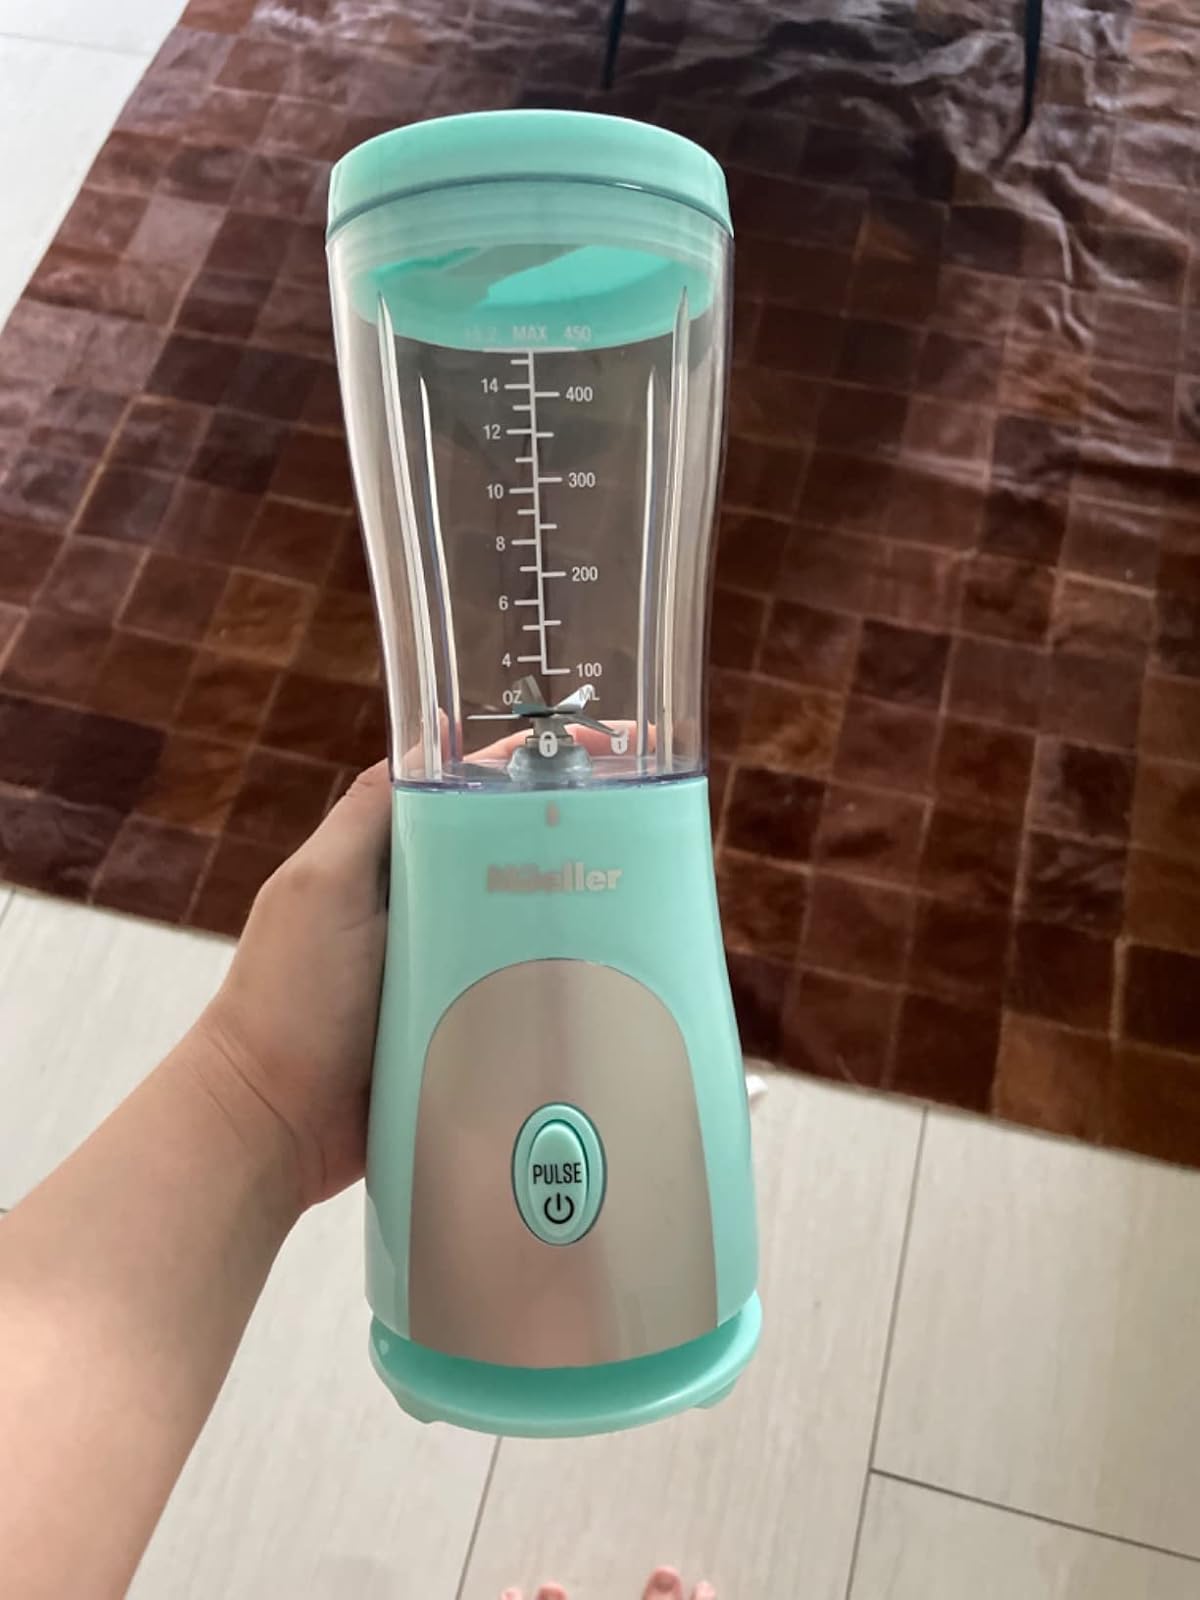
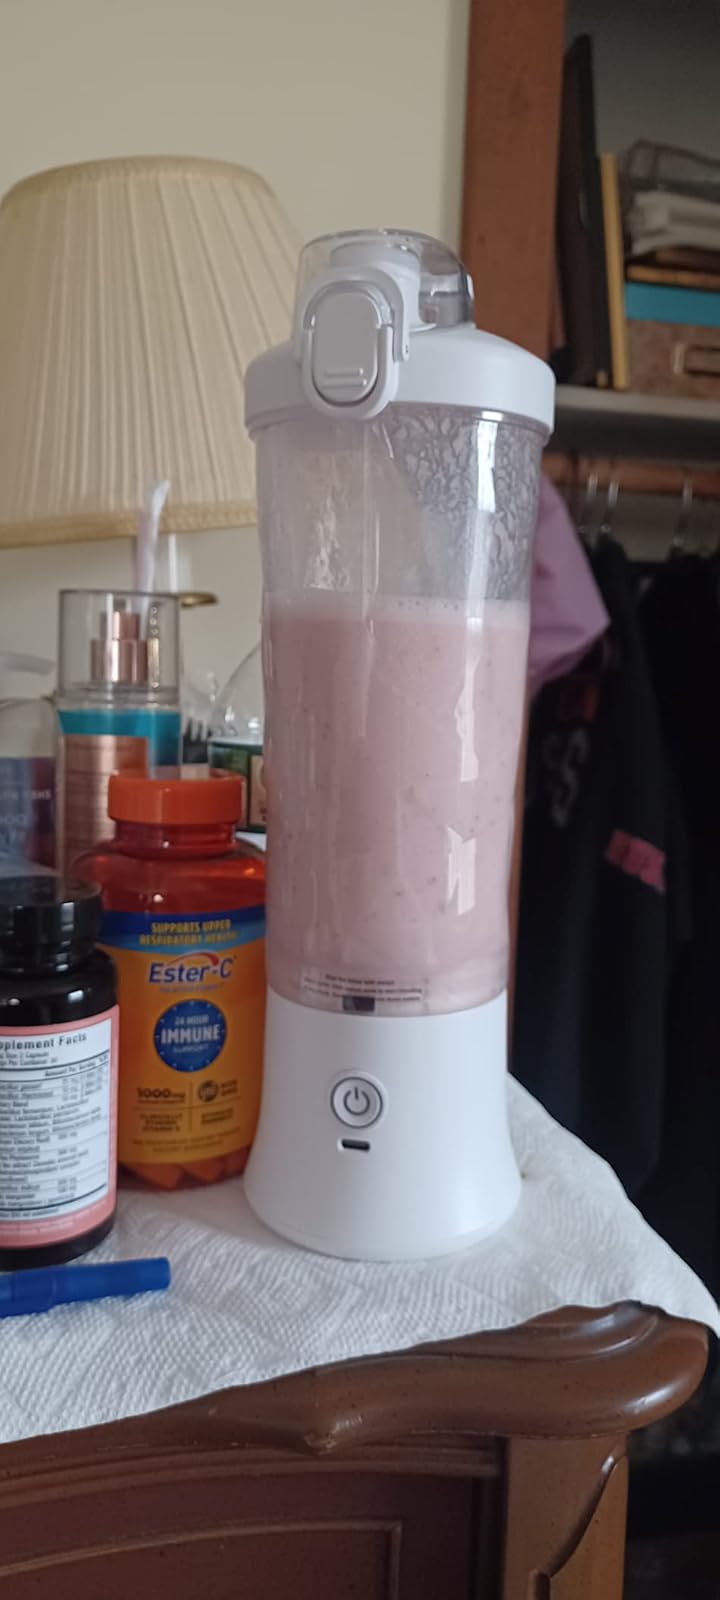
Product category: items_blender
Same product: no